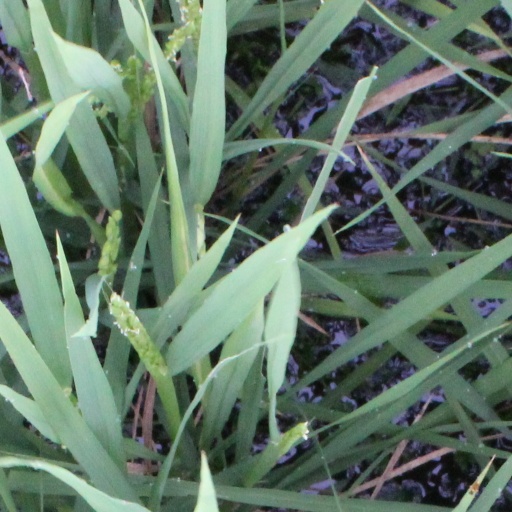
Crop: rice